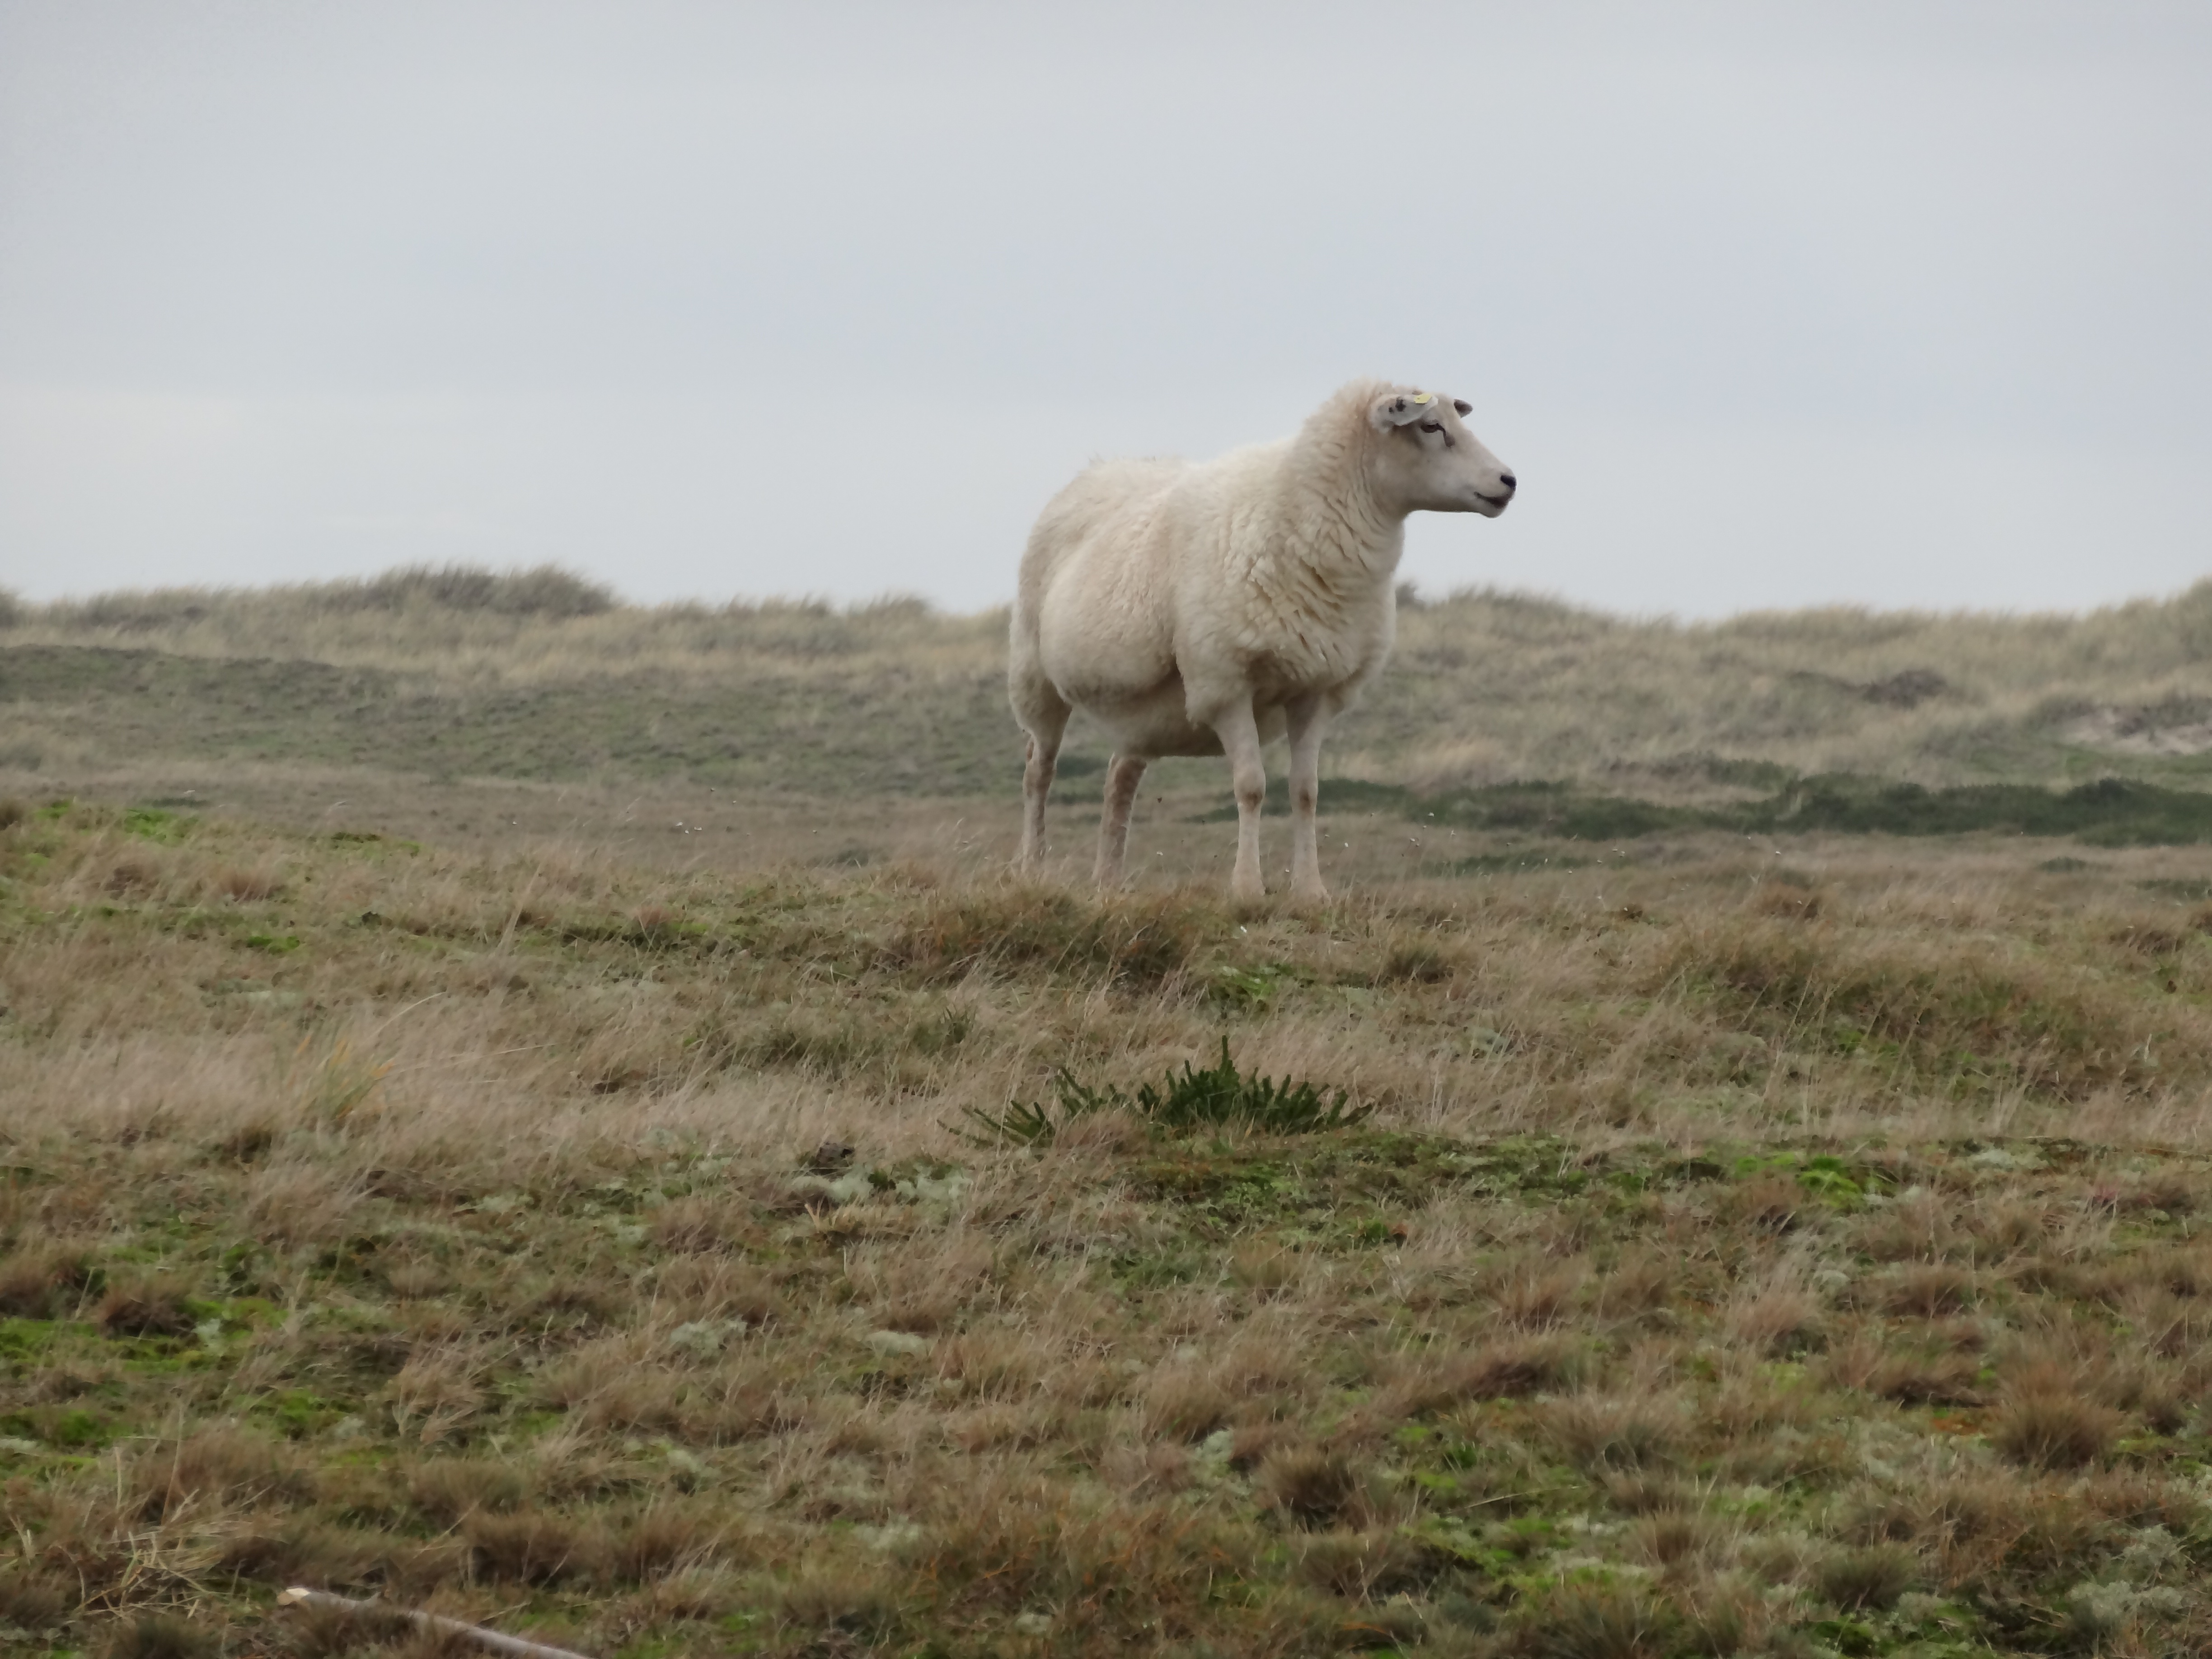
wilderness, prairie, wildlife, herd, pasture, grazing, sheep, mammal, fauna, savanna, plain, grassland, sheeps, habitat, safari, north sea, ecosystem, tundra, steppe, rural area, nordfriesland, dike, sheep on dyke, natural environment, cattle like mammal